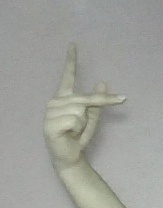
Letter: dha